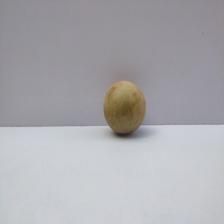
Size: Medium